Sony Dwi Kuncoro

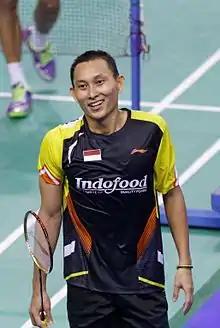
Kuncoro at the 2013 French Open Superseries

Sony Dwi Kuncoro (born 7 July 1984) is an Indonesian former badminton player. He was the 2004 Olympic bronze medalist, two-time World Championships medalist (silver–2007, bronze–2009) and three-time Asian Champion (2002, 2003, 2005). He reached a career high as world number 3 on 7 October 2004.